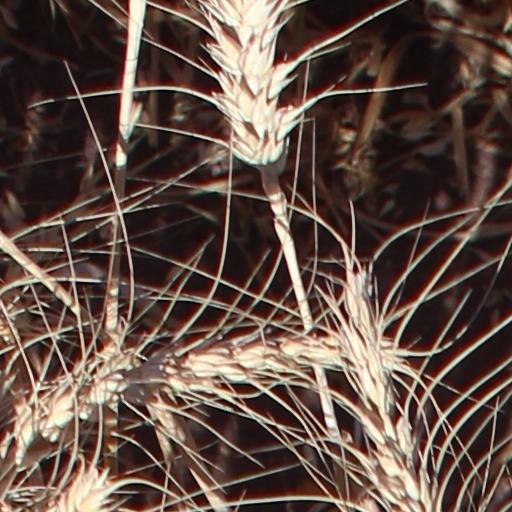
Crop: wheat